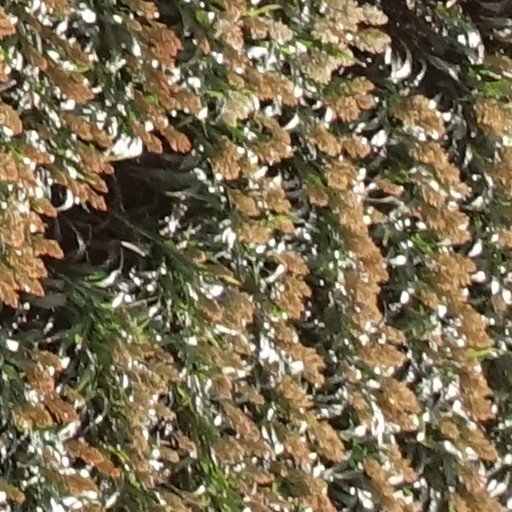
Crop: sorghum